Fairbanks Exploration Company Manager's House

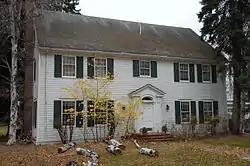

The Fairbanks Exploration Company Manager's House, also known as The White House and the Sisters' Convent, is a historic house at 757 Illinois Street in Fairbanks, Alaska. It is a three-story wood-frame structure, five bays wide, with a side gable roof, clapboard siding, and a post-and-beam foundation. An ell extends from the center of the rear. The house was built in 1935-36 by the Fairbanks Exploration Company to house its local vice president and general manager. It is the first Colonial Revival house built in Fairbanks, and is one of the state's finest examples of the style.